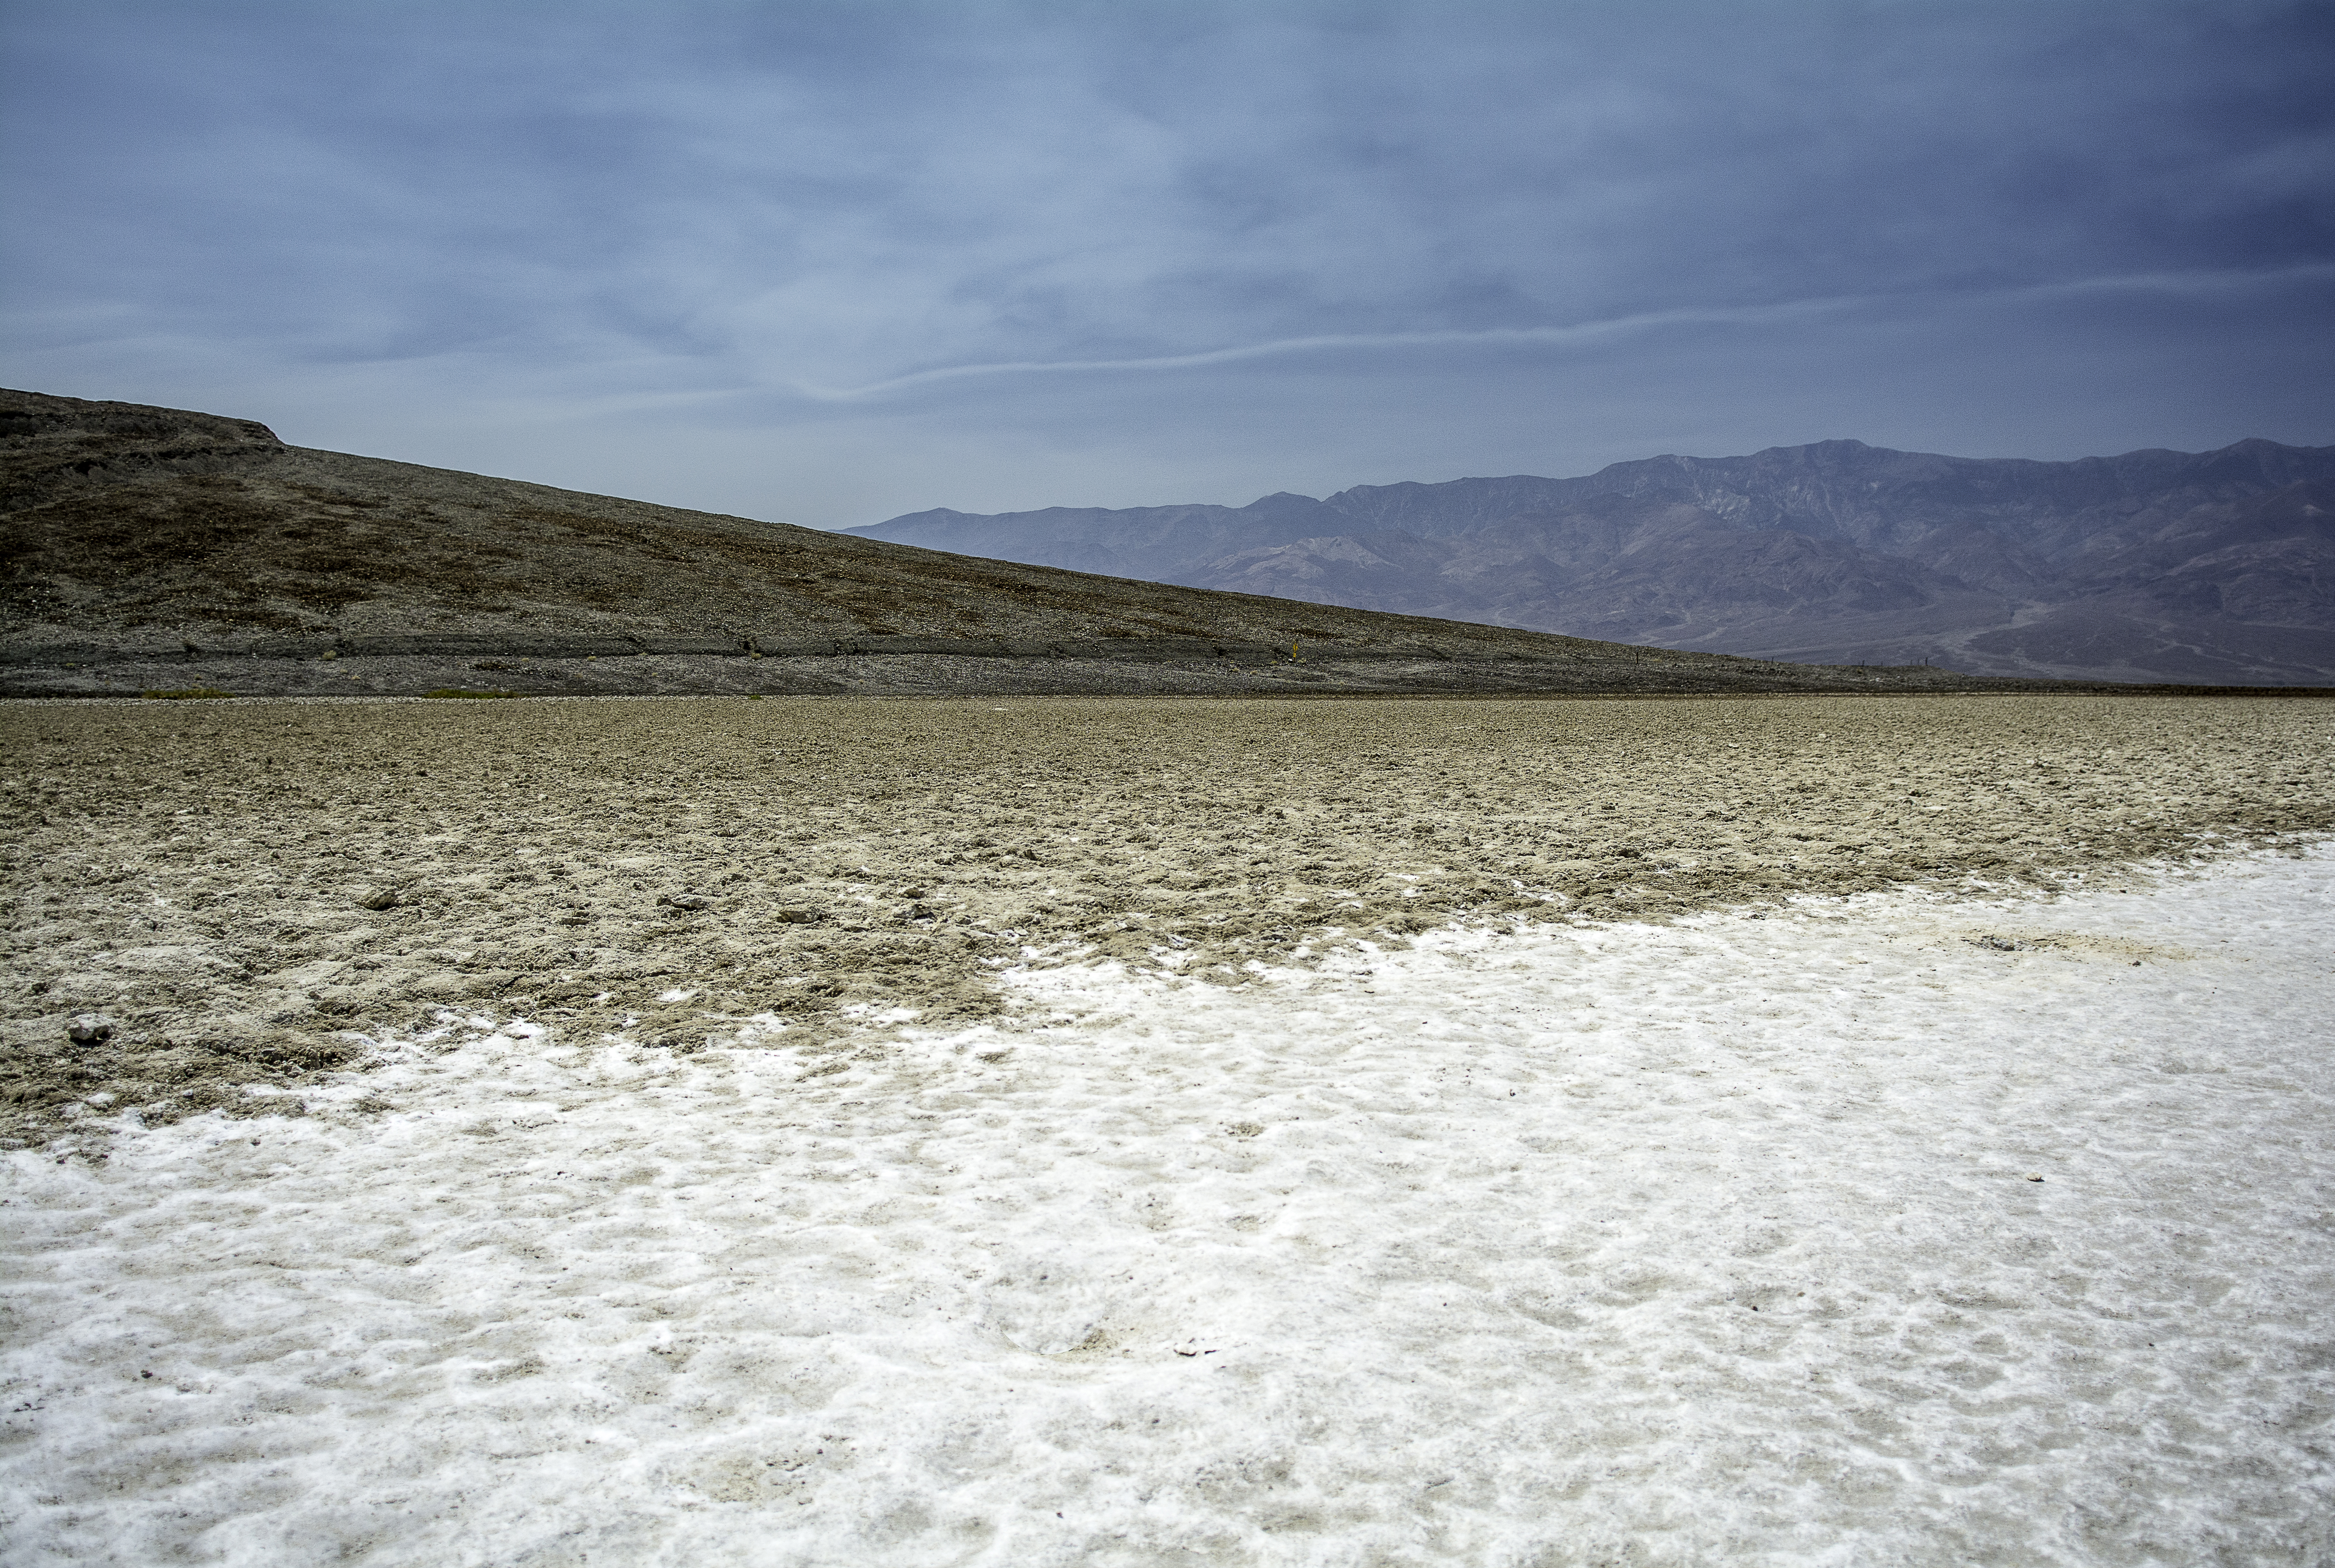
beach, landscape, sea, coast, sand, ocean, horizon, shore, wave, lake, reservoir, body of water, plateau, deathvalley, badwater, wadi, mudflat, natural environment